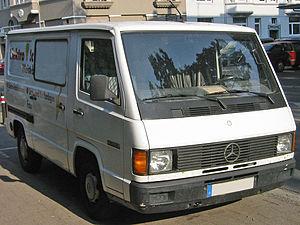
Le Mercedes-Benz MB100 est un petit utilitaire créé par DKW et vendu dans toute l'Europe de 1987 à 1995. Ce véhicule a connu divers développements jusqu'en 1992, date à laquelle le Vito a pris la relève. La première version de ce véhicule était équipée d'un moteur deux-temps, spécialité de DKW.